SEAT León

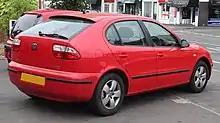
Rear view

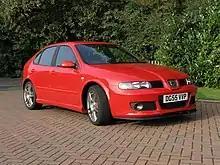
SEAT León Mk1 Cupra R

The Mk1 SEAT León hatchback (codename "Typ" 1M) launched in 1999, and was produced at Martorell, with a small number of 13,401 cars assembled in Belgium. Based on the Volkswagen Group A4 (PQ34) platform, it shared components with other VW Group models such as the Volkswagen Golf Mk4, but was marketed as a sportier and cheaper variant to that car. To reinforce this image it had a fastback design inspired by the Alfa Romeo Alfasud, and used firmer suspension with wider tyres to improve handling. The dashboard was derived from that of the first-generation Audi A3, with the saloon version called the SEAT Toledo